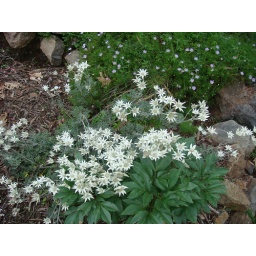
flannel flowers in the rock garden